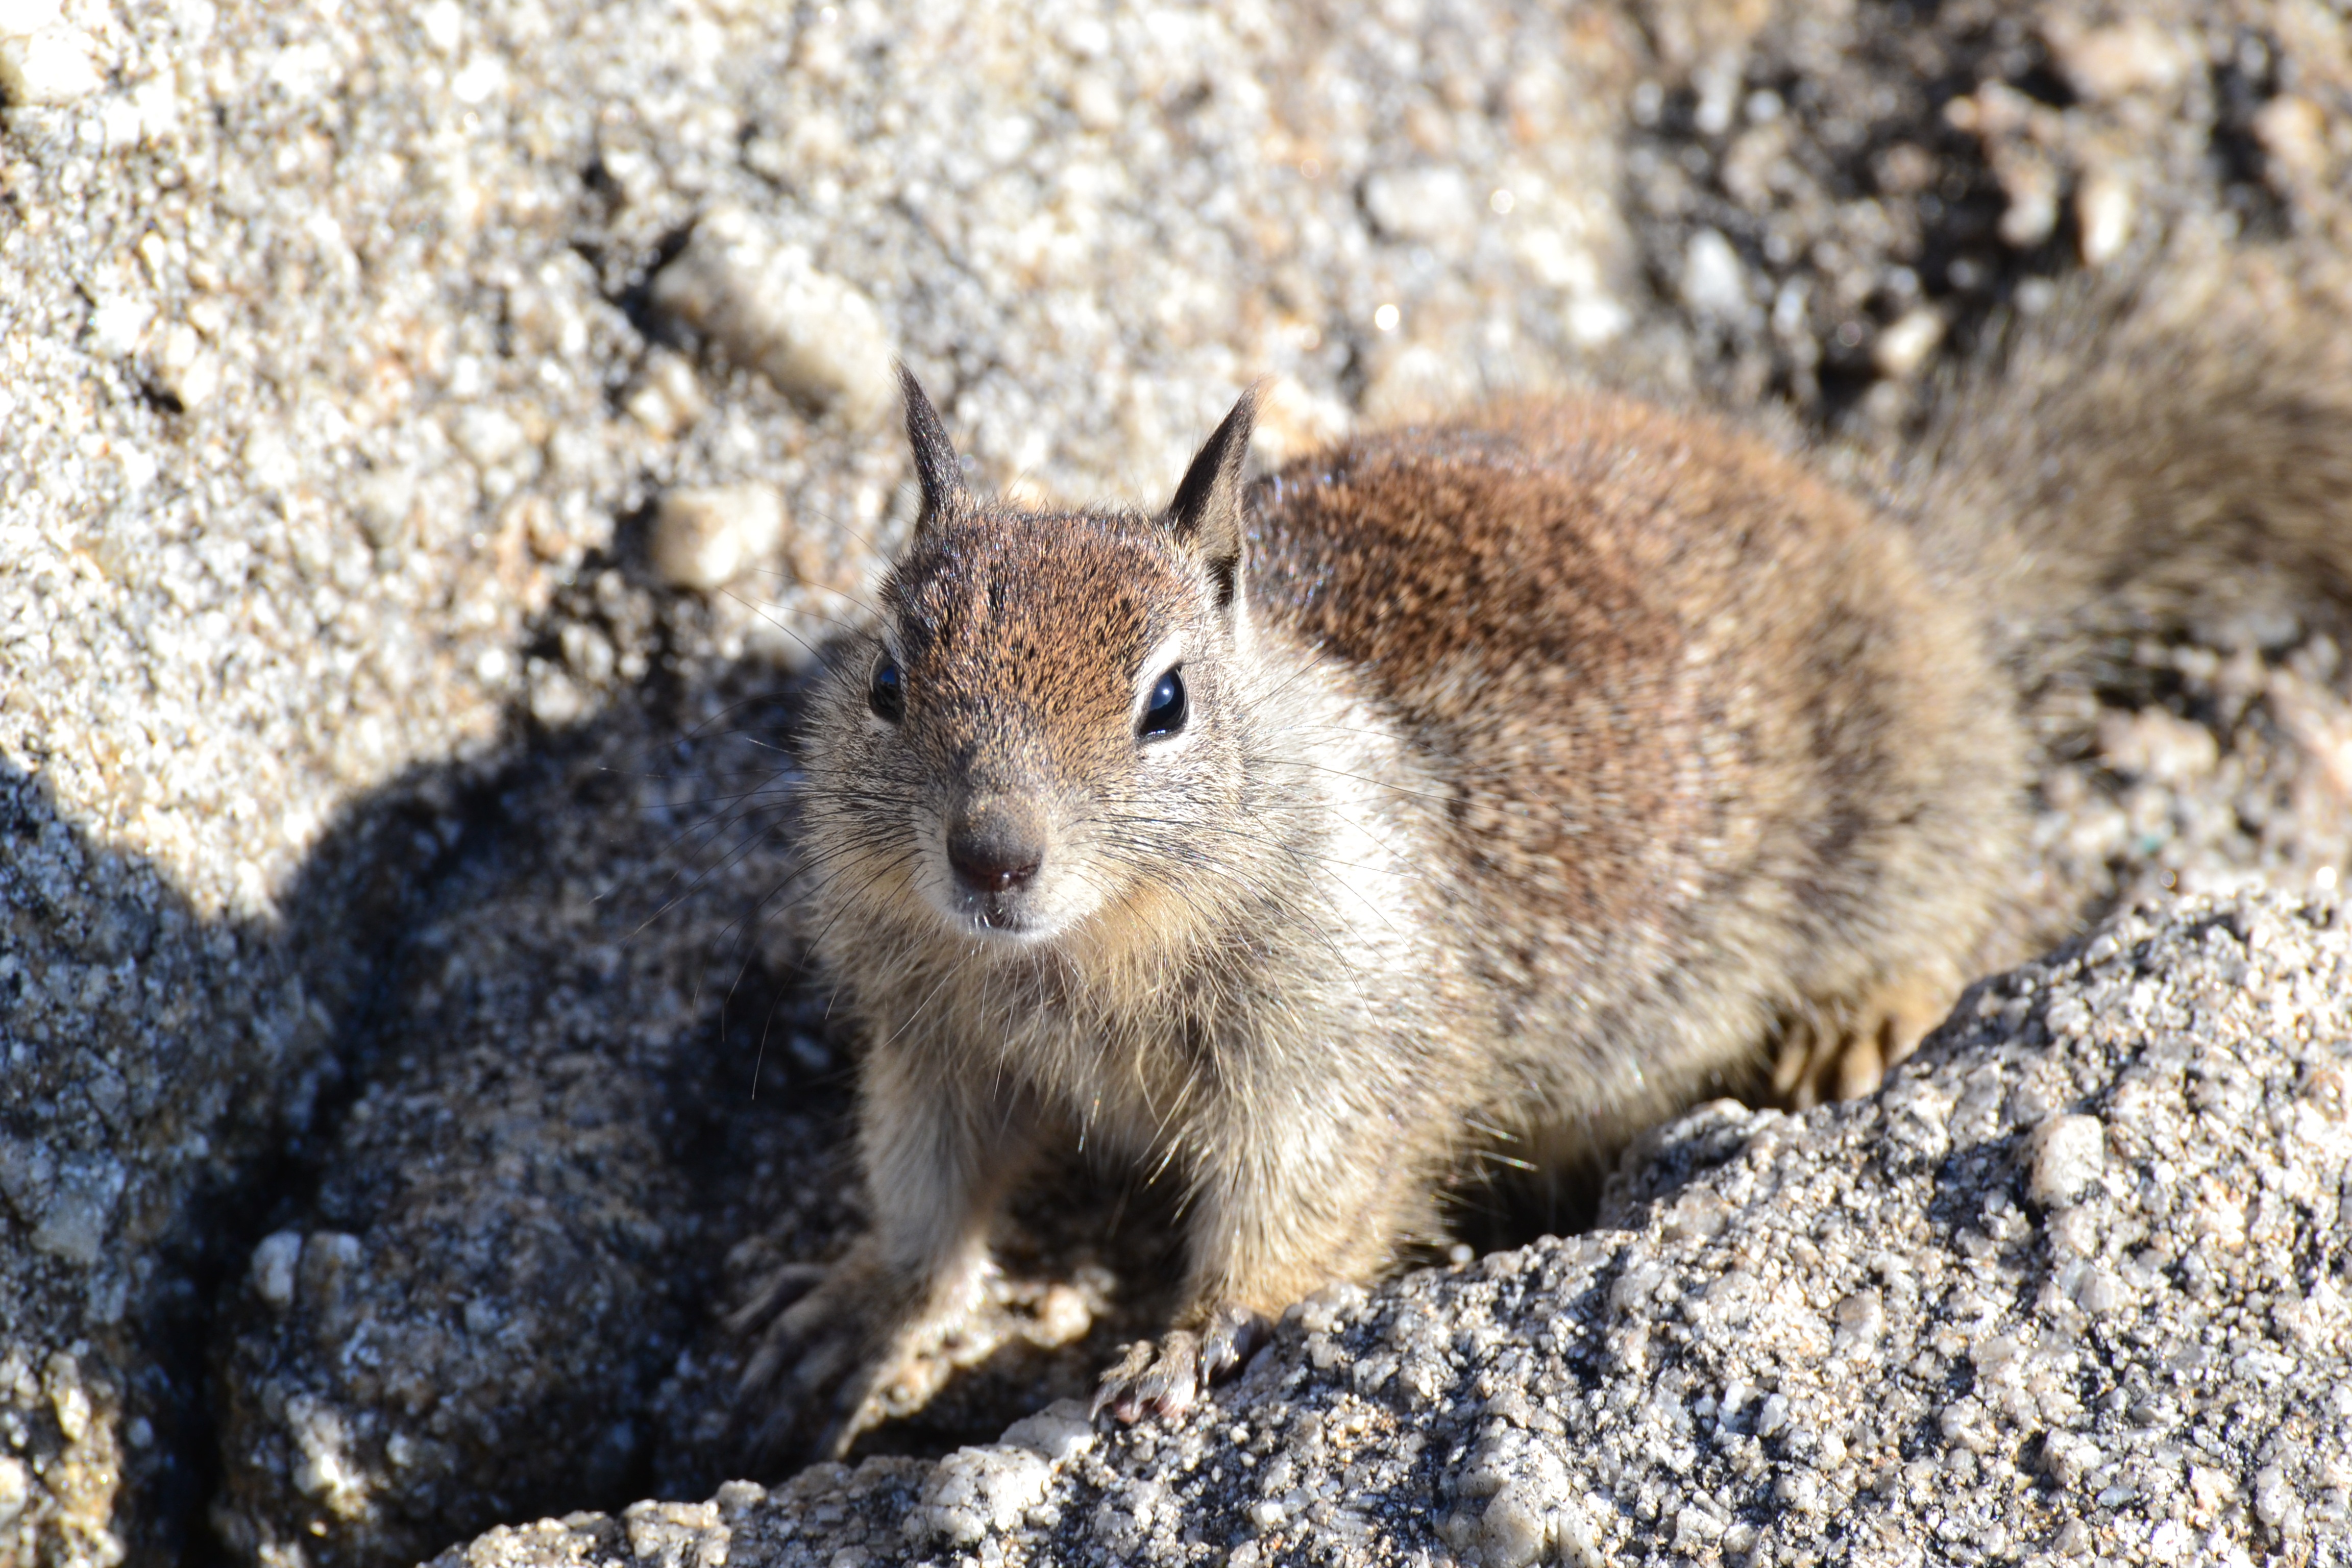
nature, forest, animal, cute, wildlife, wild, zoo, mammal, squirrel, rodent, fauna, whiskers, vertebrate, chipmunk, marmot, prairie dog, gerbil, fox squirrel